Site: saxony
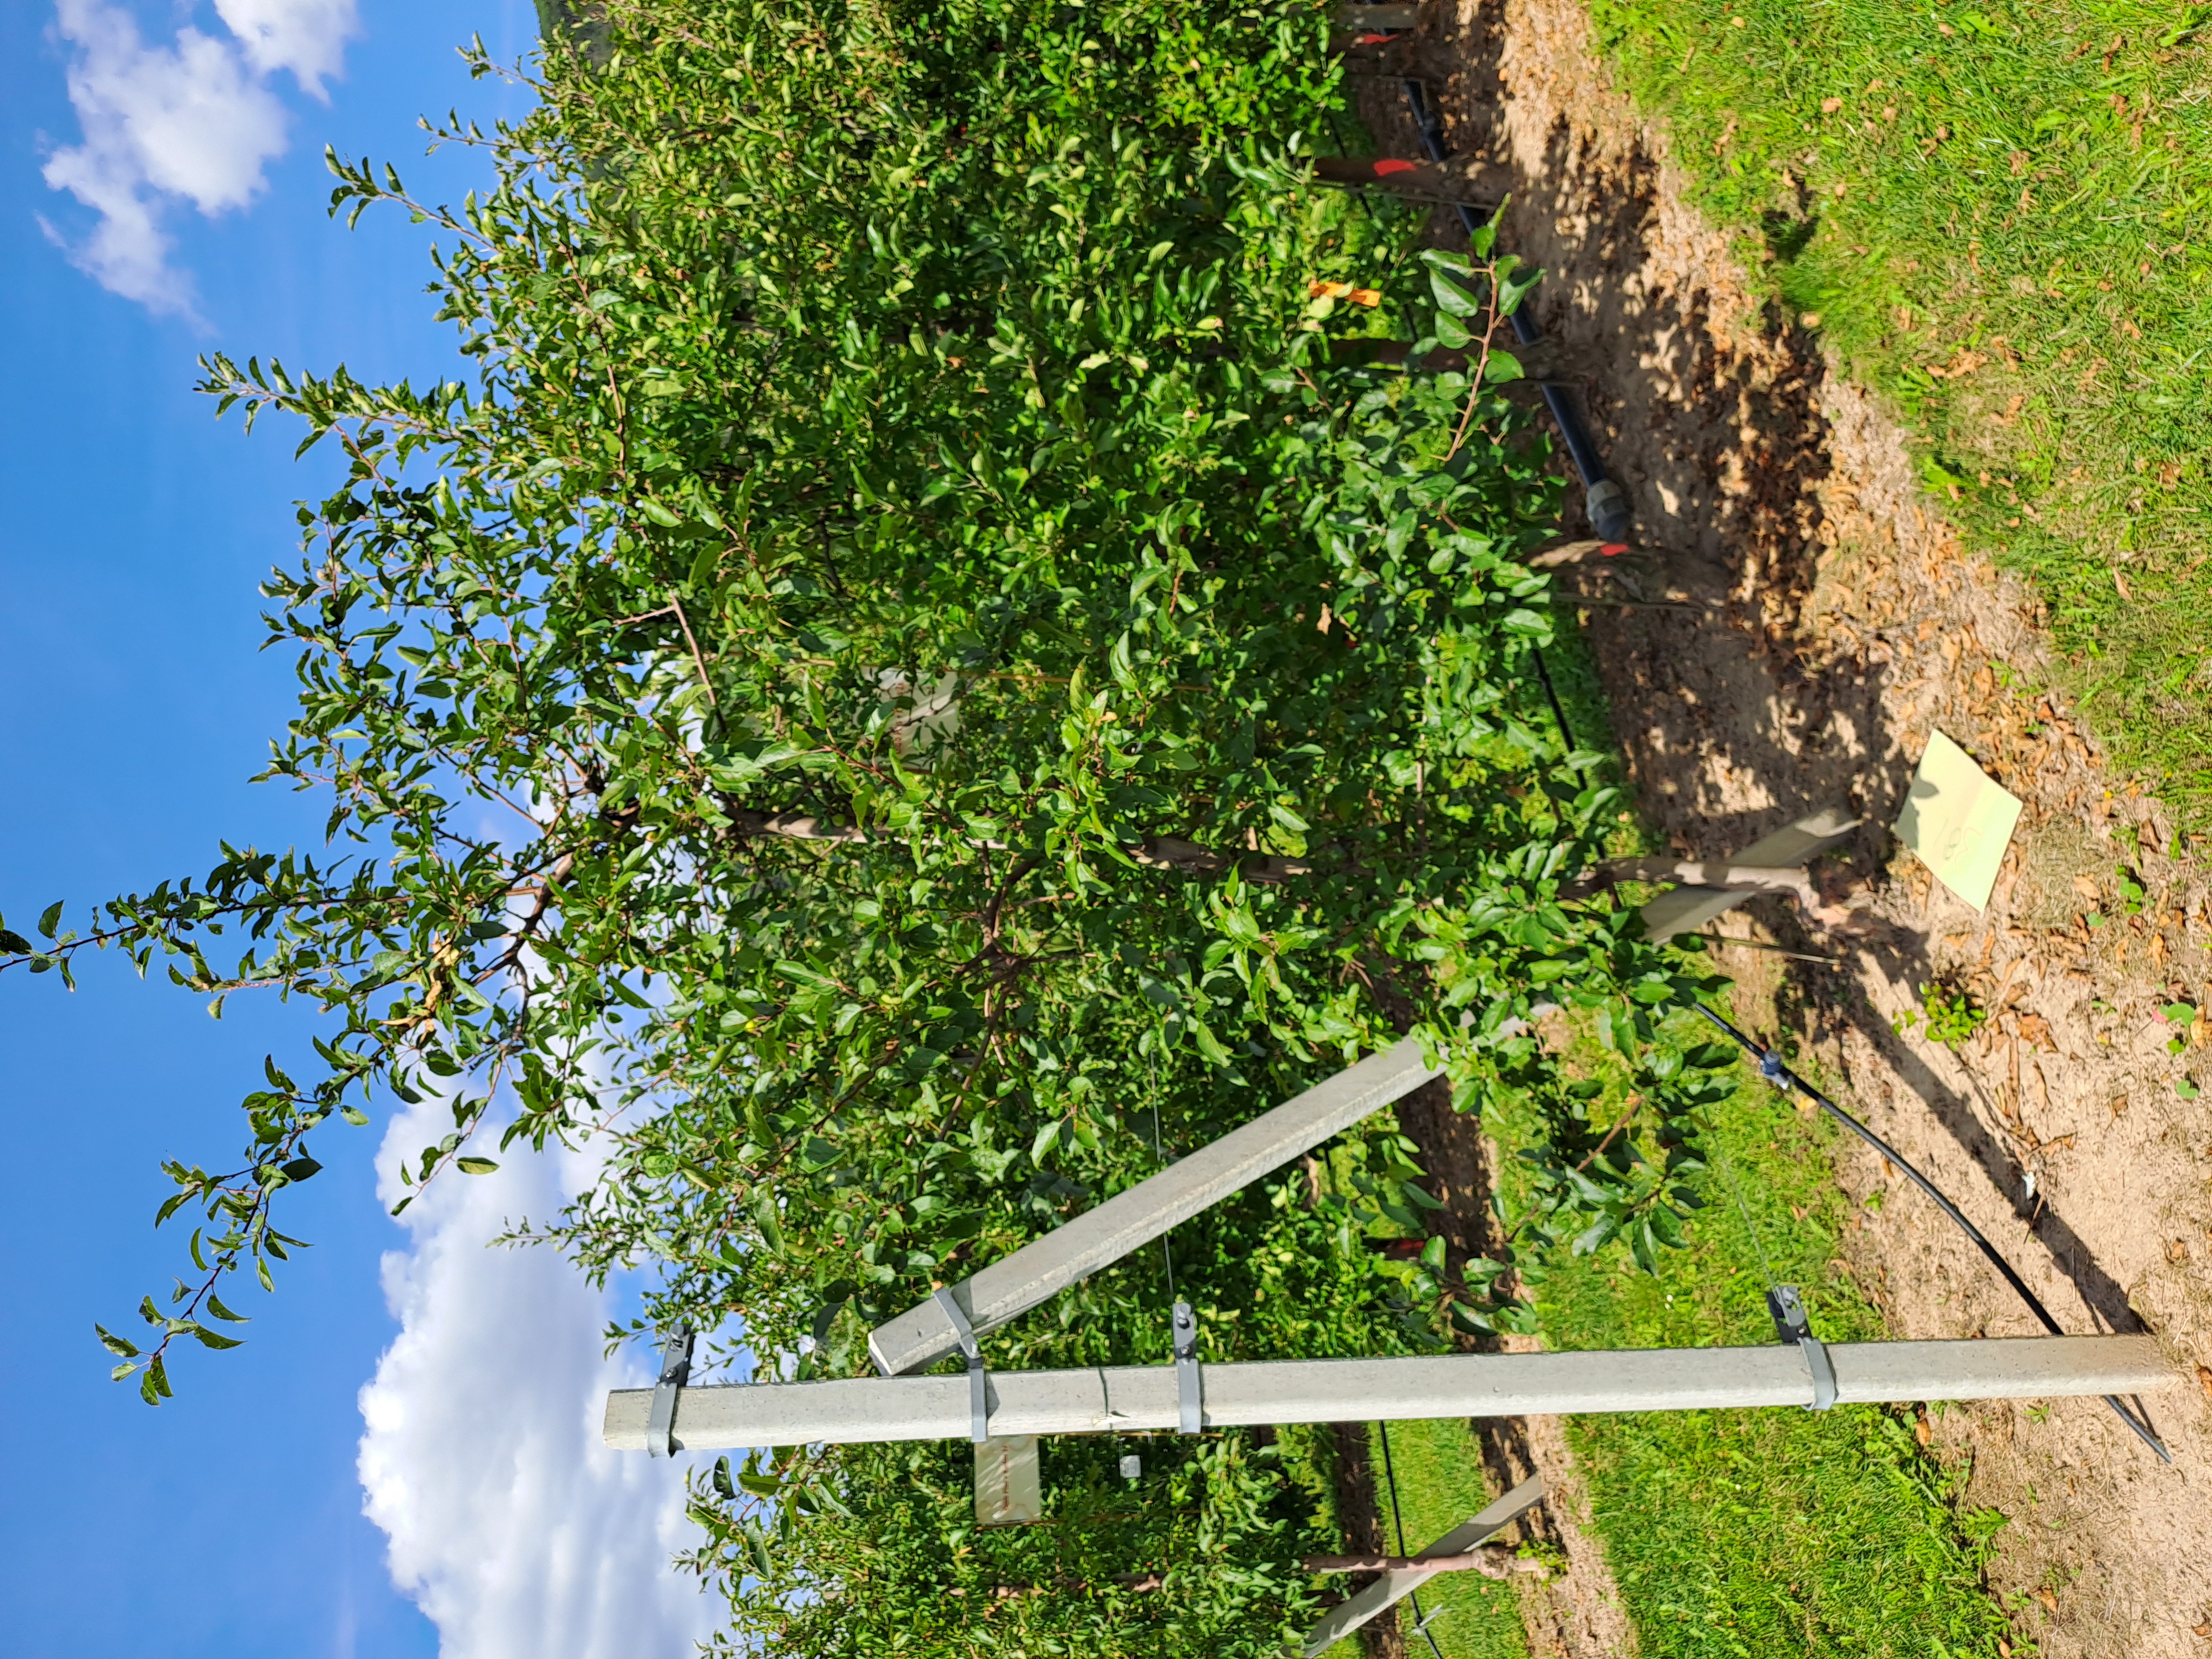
Growth stage (BBCH 85): Maturity of fruit and seed